Richard Mallié

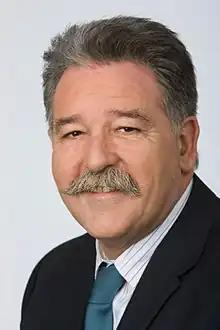
Mallié in 2007

Richard Mallié (born 26 October 1948) is a French politician who has served as Mayor of Bouc-Bel-Air since 2014, previously holding the office from 1989 to 2002. He was a member of the National Assembly from 2002 to 2012, where he represented the 10th constituency of Bouches-du-Rhône, as a member of the Union for a Popular Movement (UMP). In 2015, Mallié joined its successor party The Republicans (LR).